Alhurra

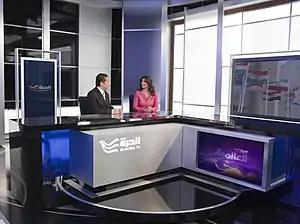
Alhurra's current broadcast studio, February 2011

The decision to launch Alhurra was prompted by frustration among U.S. government officials over perceived anti-American bias among the leading Arab television networks and the effect these channels were having on Arab public opinion regarding the U.S. Alhurra was intended to serve as an alternative to these channels by presenting the news in a more "balanced and objective" manner in an effort to improve the image of the United States in the Arab world.